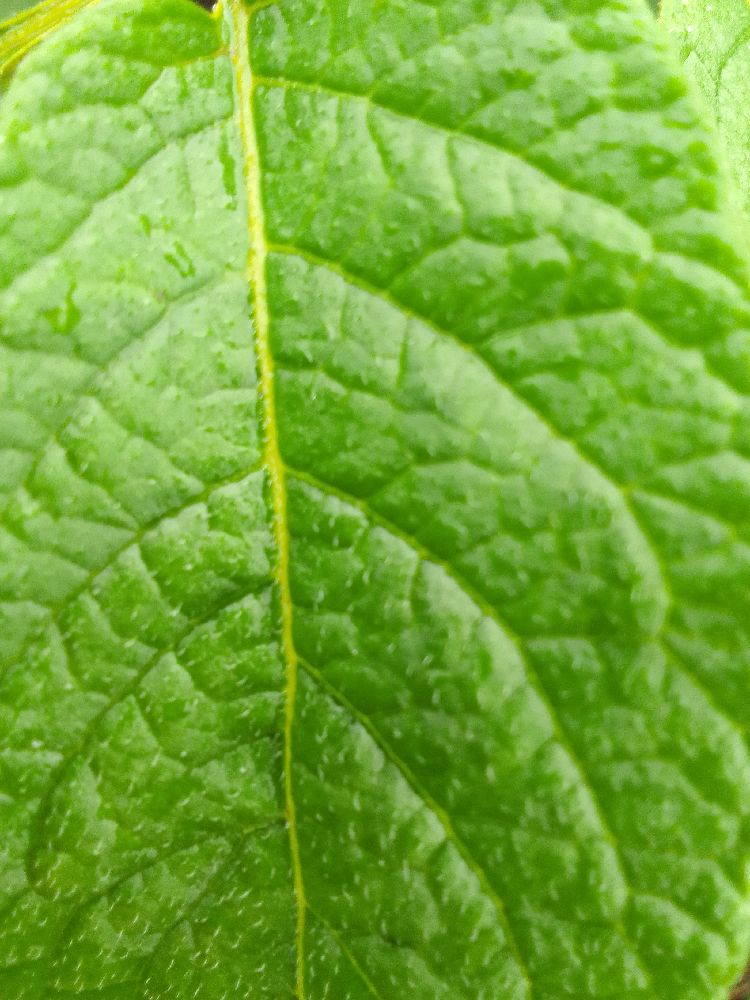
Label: Healthy